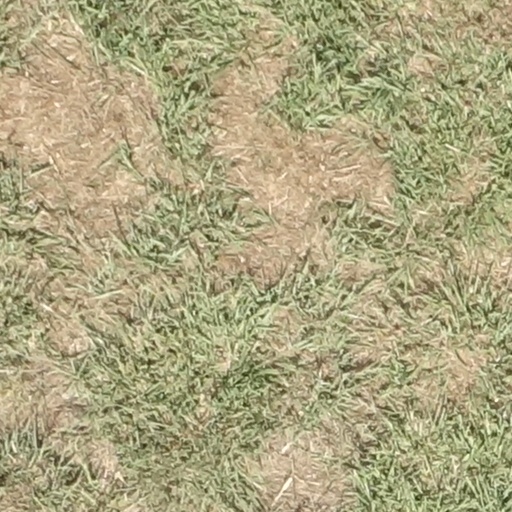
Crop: sorghum